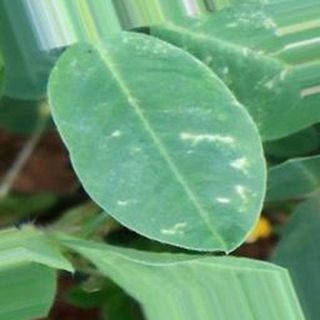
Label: healthy_groundnut